Wikimedia Foundation

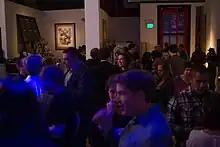
Wikimedia Foundation post-SOPA party, 2012

Danny Wool, officially the grant coordinator and also involved in fundraising and business development, resigned in March 2007. He accused Wales of misusing the foundation's funds for recreational purposes and said that Wales had his Wikimedia credit card taken away in part because of his spending habits, a claim Wales denied. In February 2007, the foundation added a position, chapters coordinator, and hired Delphine Ménard, who had been occupying the position as a volunteer since August 2005. Cary Bass was hired in March 2007 in the position of volunteer coordinator. In January 2008, the foundation appointed Veronique Kessler as the new chief financial and operating officer, Kul Wadhwa as head of business development and Jay Walsh as head of communications.